The Flaming Teen-Age

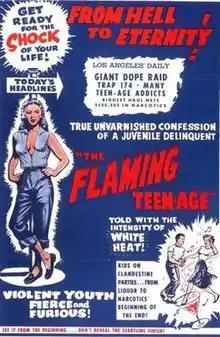

The Flaming Teen-Age is a 1956 film directed by Irvin Yeaworth. It stars Noel Reyburn and Ethel Barrett.